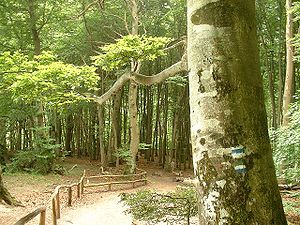
Nationalpark Jasmund / Kalkklinterne
Oprindelig bøgeskov i Nationalpark Jasmund
Nationalpark Jasmund er et naturreservat på den nordøstlige del af øen Rügen, på halvøen Jasmund, nord for havnebyen Sassnitz, i den tyske delstat Mecklenburg-Vorpommern. Området omfatter det bøgeskovbeklædte højdedrag Stubnitz og de store kalkklinter der rejser sig i op til 161 meters højde over Østersøen.